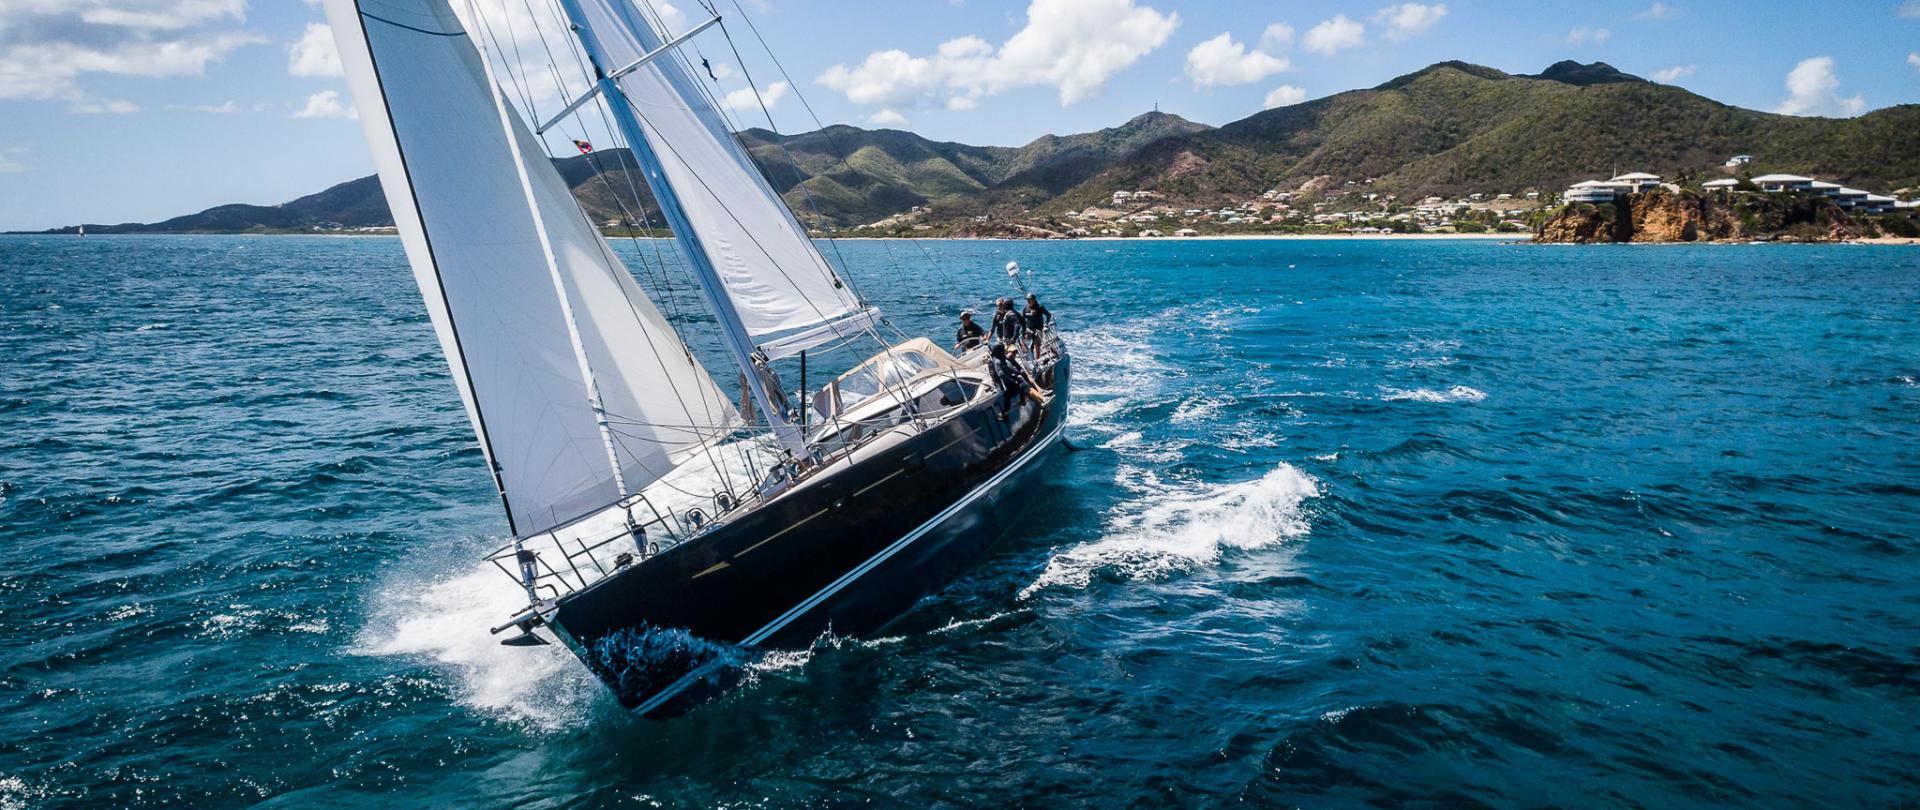
Vehicle type: Ships